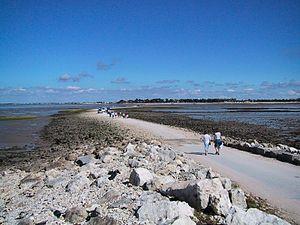
Une queue de comète est un type de flèche littorale qui se forme sur la partie d'une île abritée de la houle. Lorsqu'une queue de comète rejoint le continent, elle se transforme alors en tombolo.